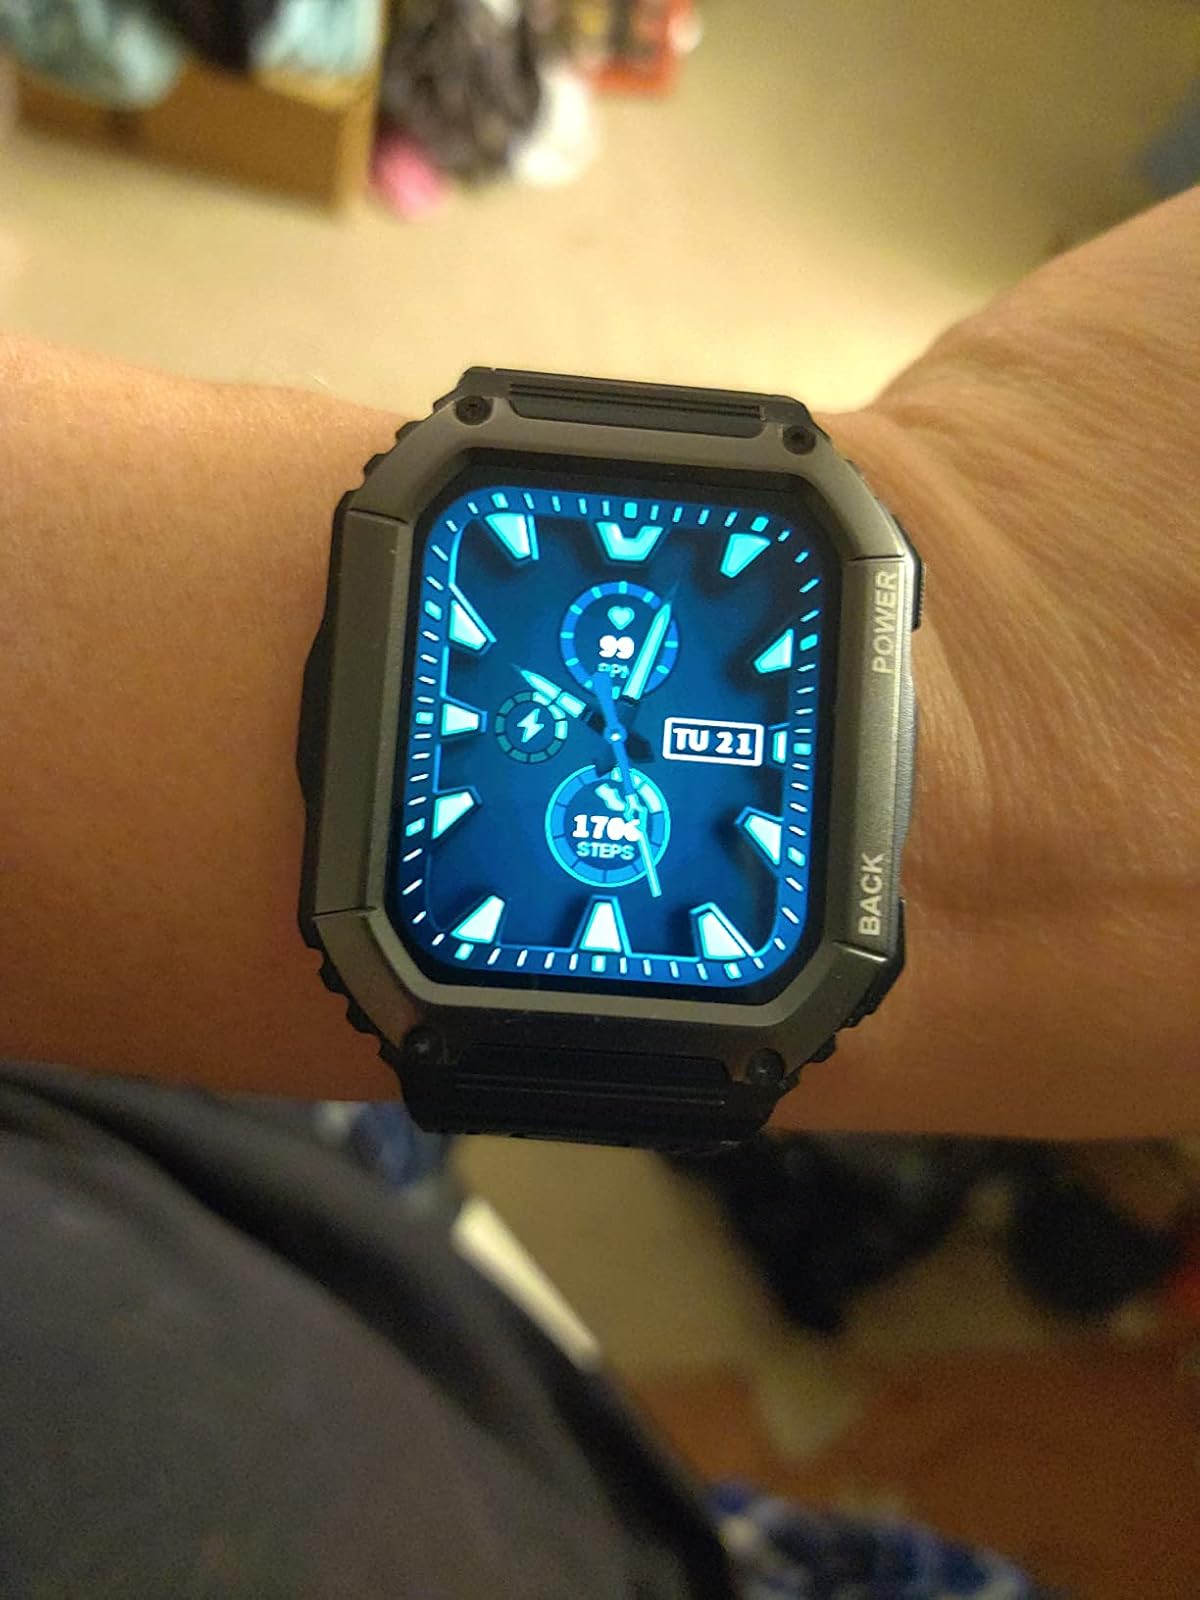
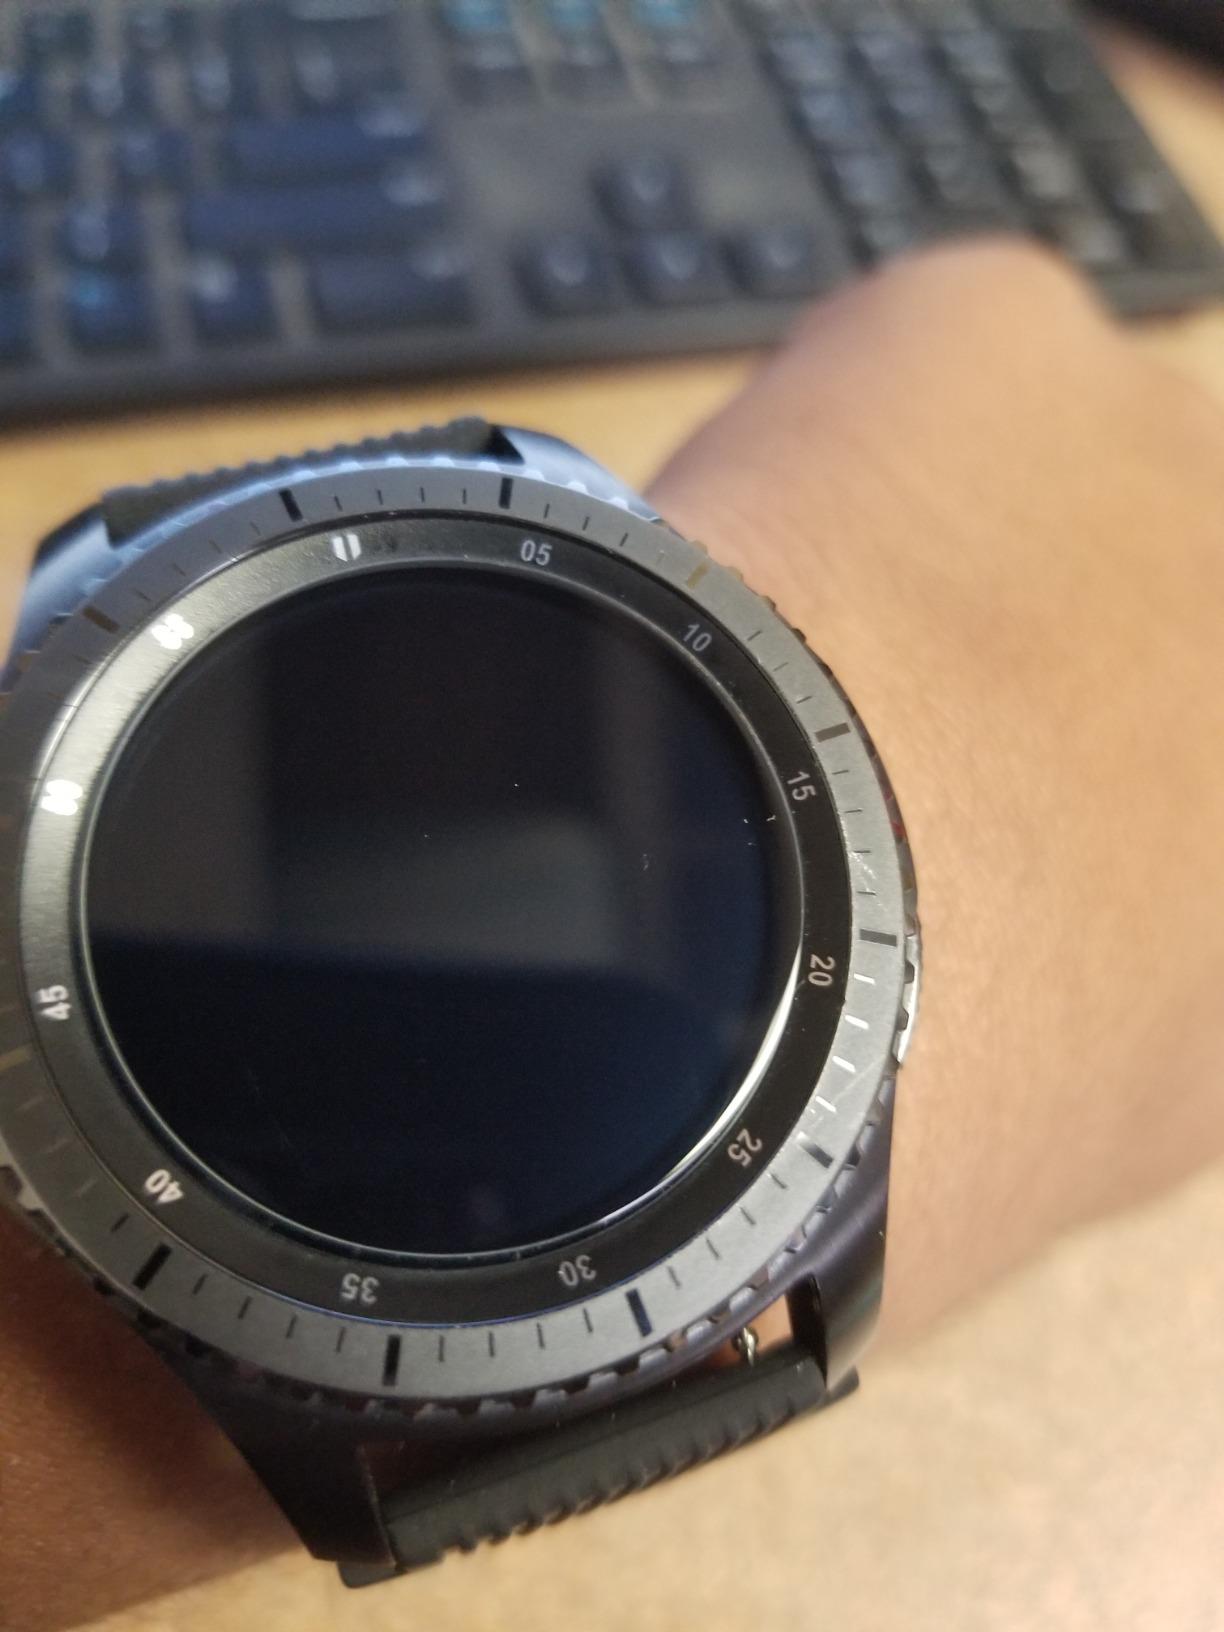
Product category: smartwatch
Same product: no